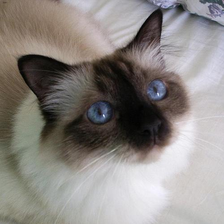
Species: cat
Breed: Birman